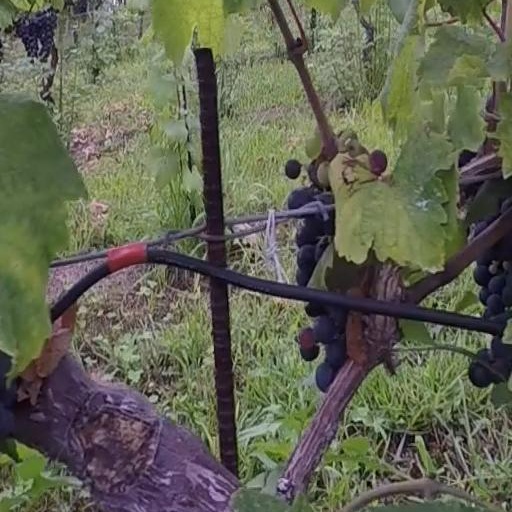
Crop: grape